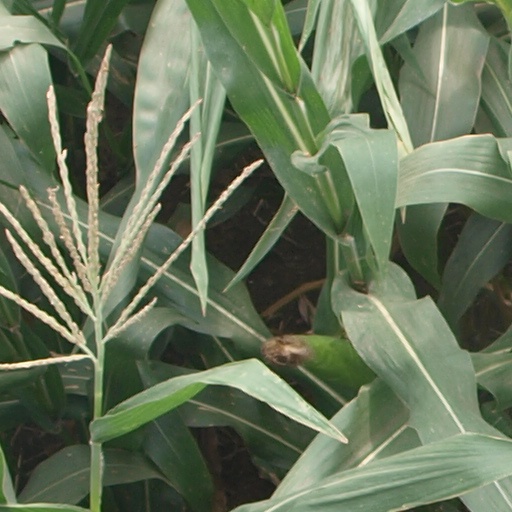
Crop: maize; corn